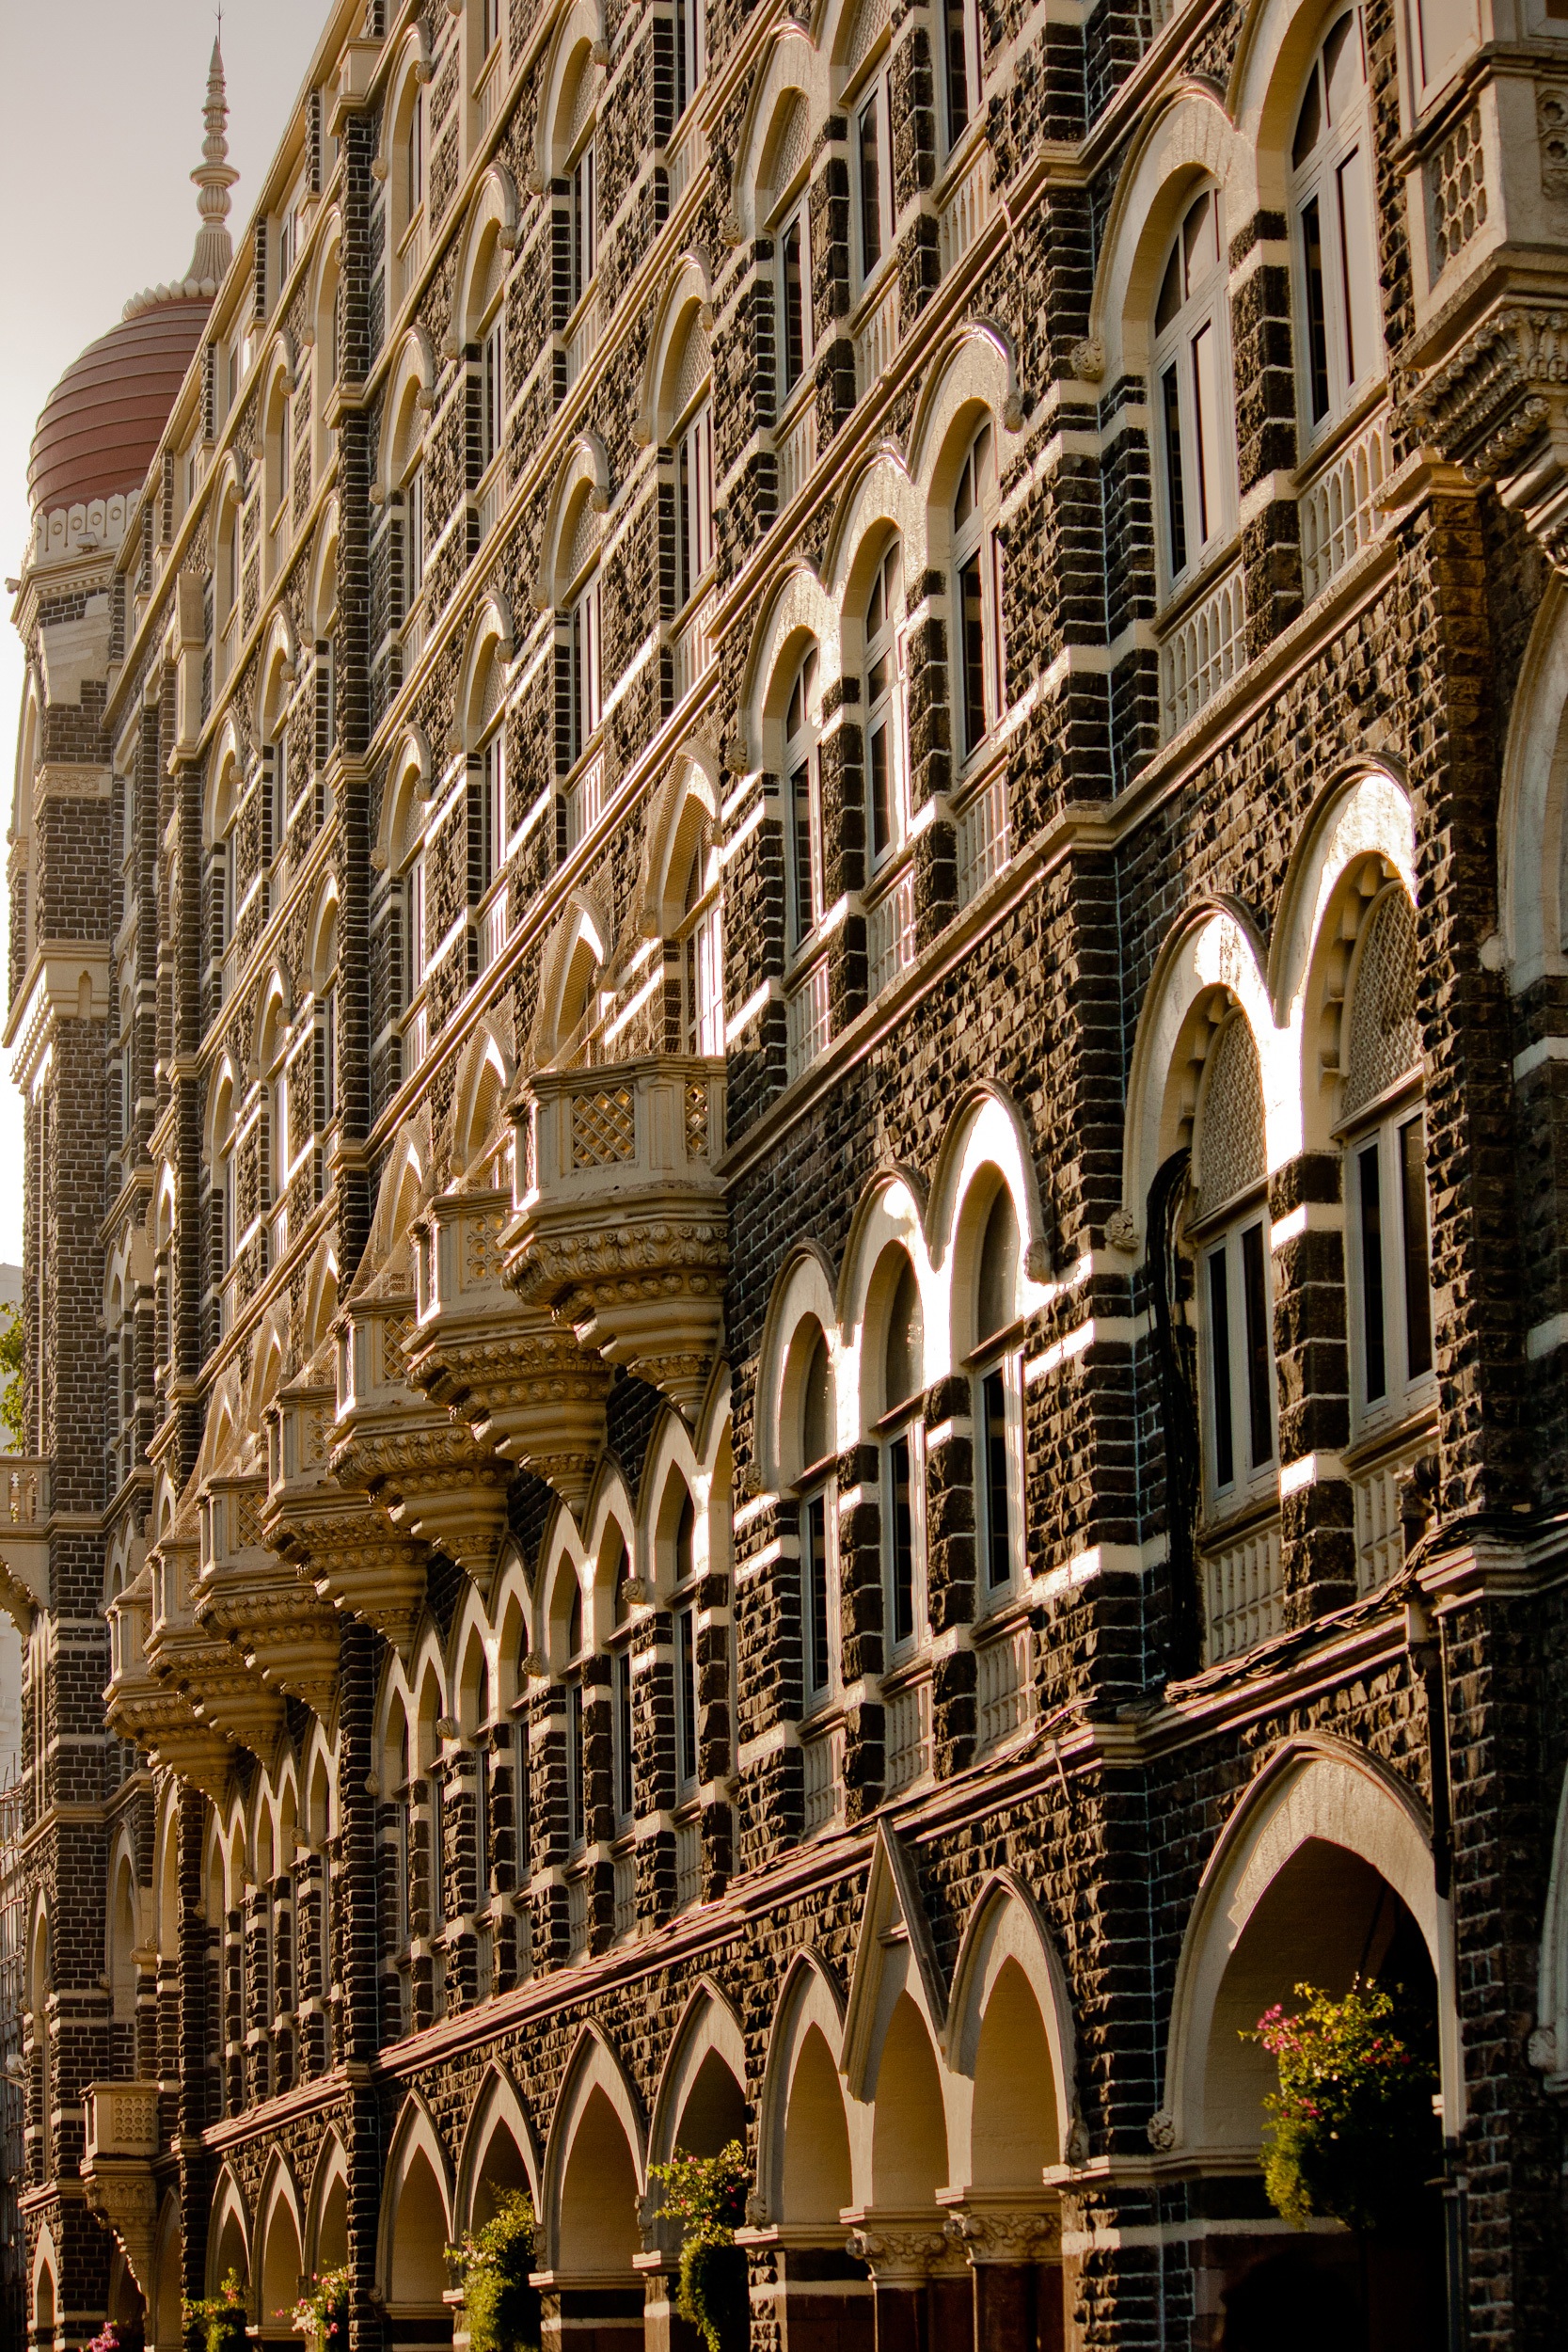
architecture, building, palace, downtown, plaza, landmark, facade, luxury, hotel, synagogue, india, mumbai, bombay, taj mahal hotel